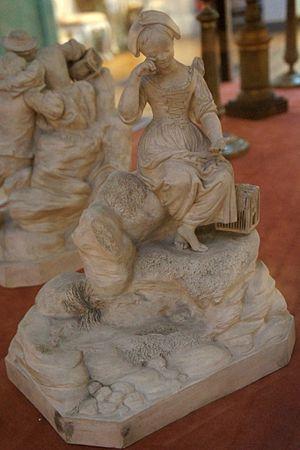
Sculpture réalisée par Cyfflé.
Paul-Louis Cyfflé est un sculpteur et céramiste français originaire des Pays-Bas méridionaux né à Bruges le 6 janvier 1724 et mort à Ixelles le 24 août 1806.